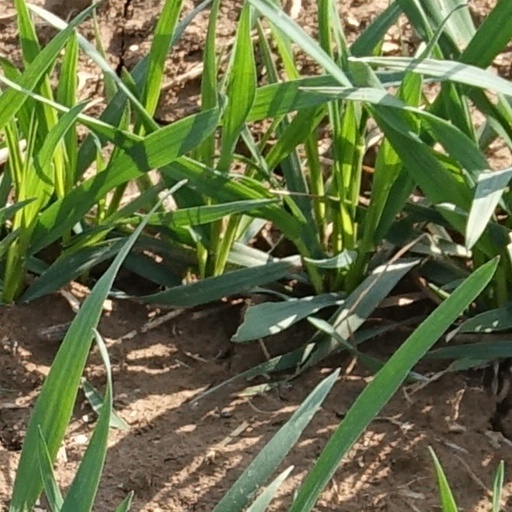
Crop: wheat